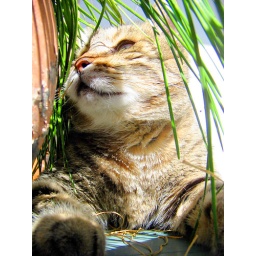
My cat gumush trying to feel like a lion in a jungle @ our balcony